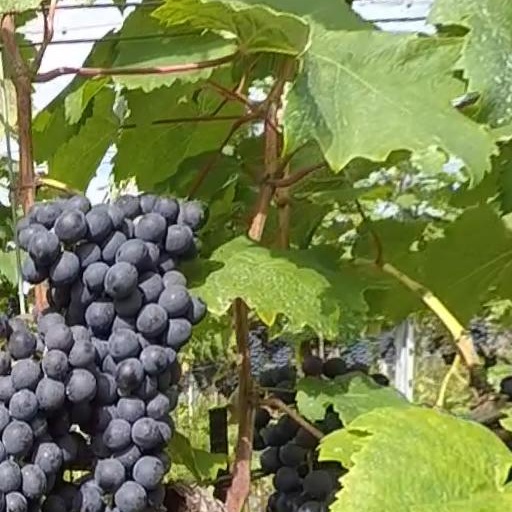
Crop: grape